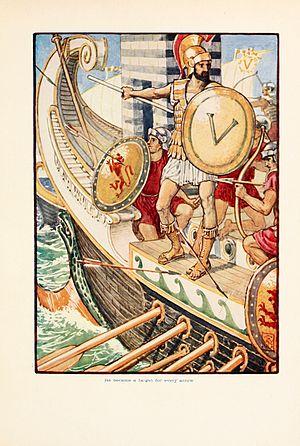
Brasidas, mort en 422 av. J.-C., est un général spartiate ayant combattu lors de la guerre du Péloponnèse. Stratège et tacticien hors pair, sa vie est principalement connue grâce à Thucydide. Platon représente Brasidas, qu’il confond avec un modèle de nouvel Achille.